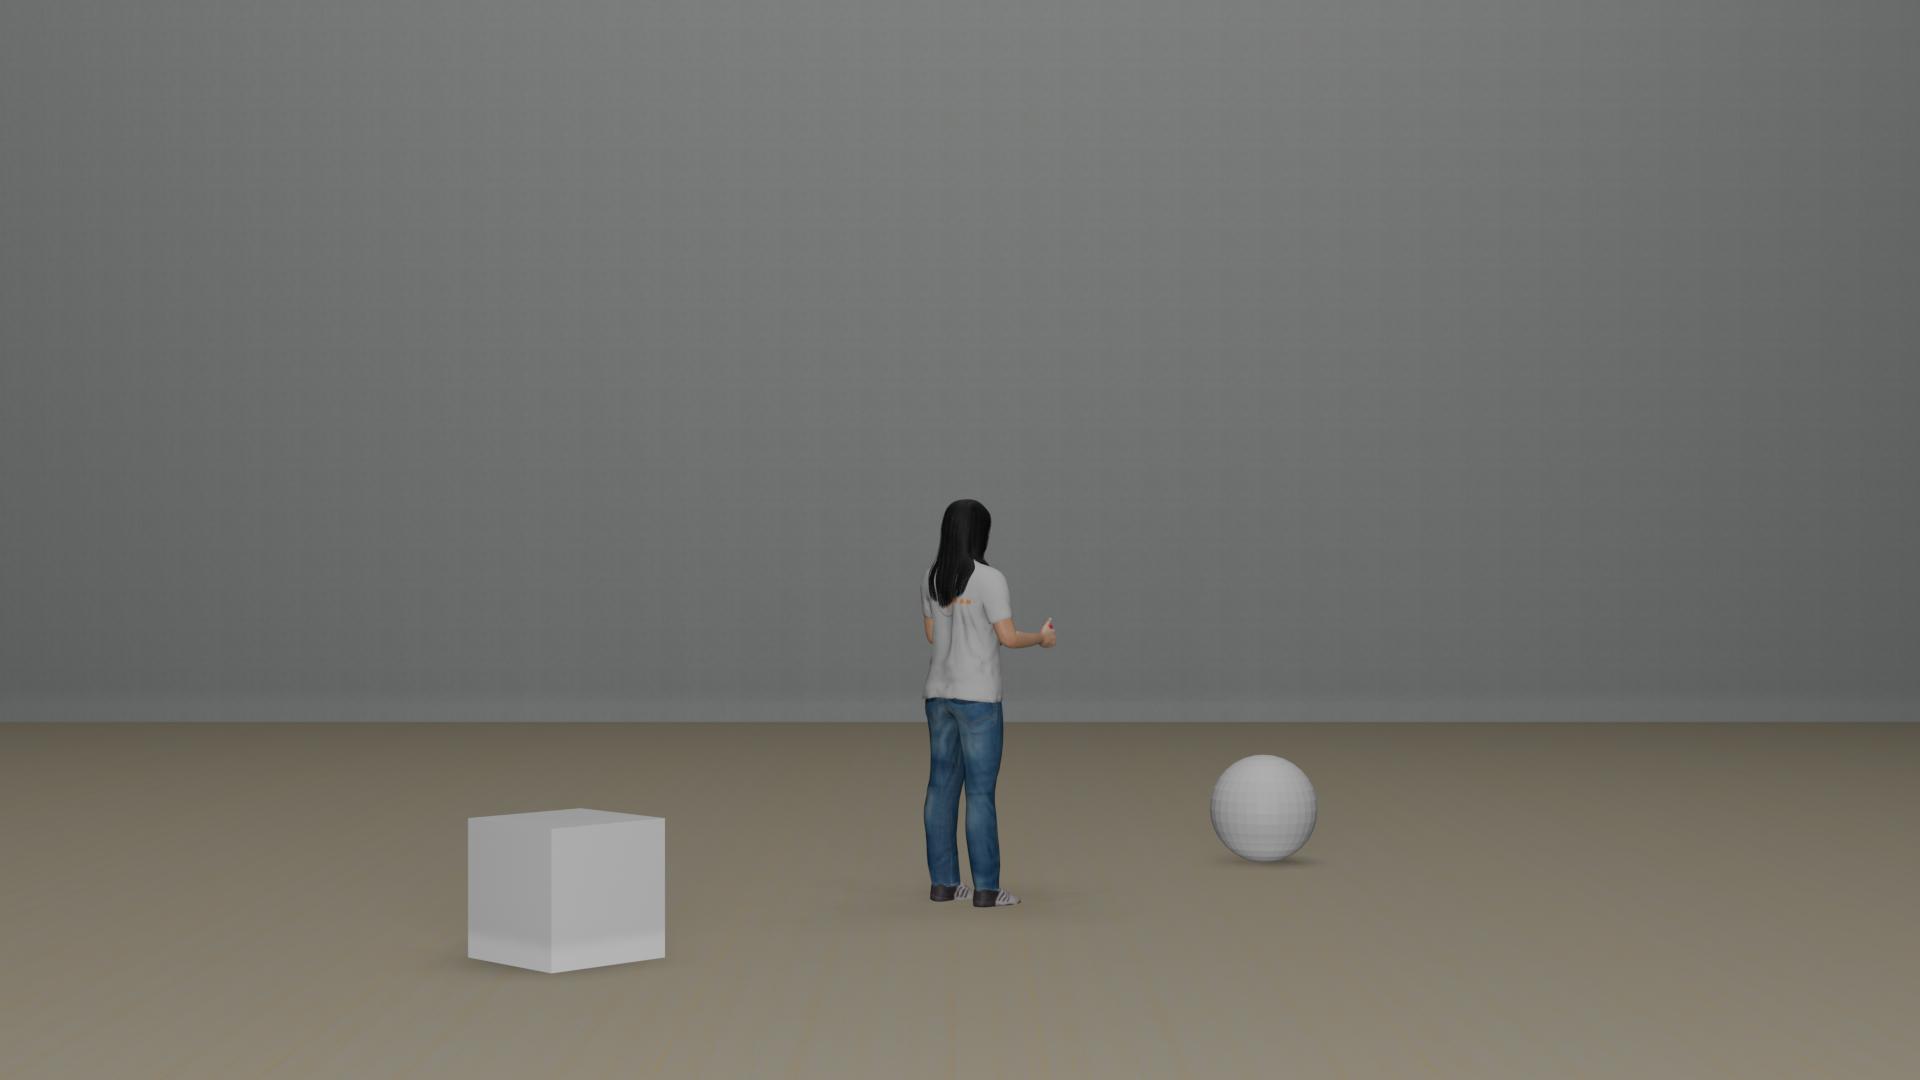
Task: level1
Answer: 'behind'